Kammerchor Carmina Mundi

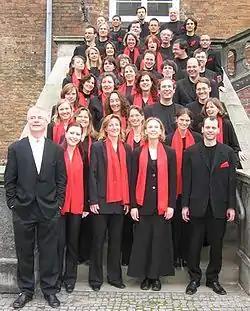
Carmina Mundi, 2006, Kiel

Kammerchor Carmina Mundi is a professional chamber choir based in Aachen, Germany. The choir was founded in 1983 by Harald Nickoll who remains its director to this day. The ensemble's repertoire covers sacred and secular choral works from a wide range of time periods and cultures, but mainly within the a cappella literature. The ensemble has won several national and international competitions including the Bundeschorwettbewerb (German federal competition) in 2006. The choir has toured throughout Europe and in South America and has made a number of commercial recordings.